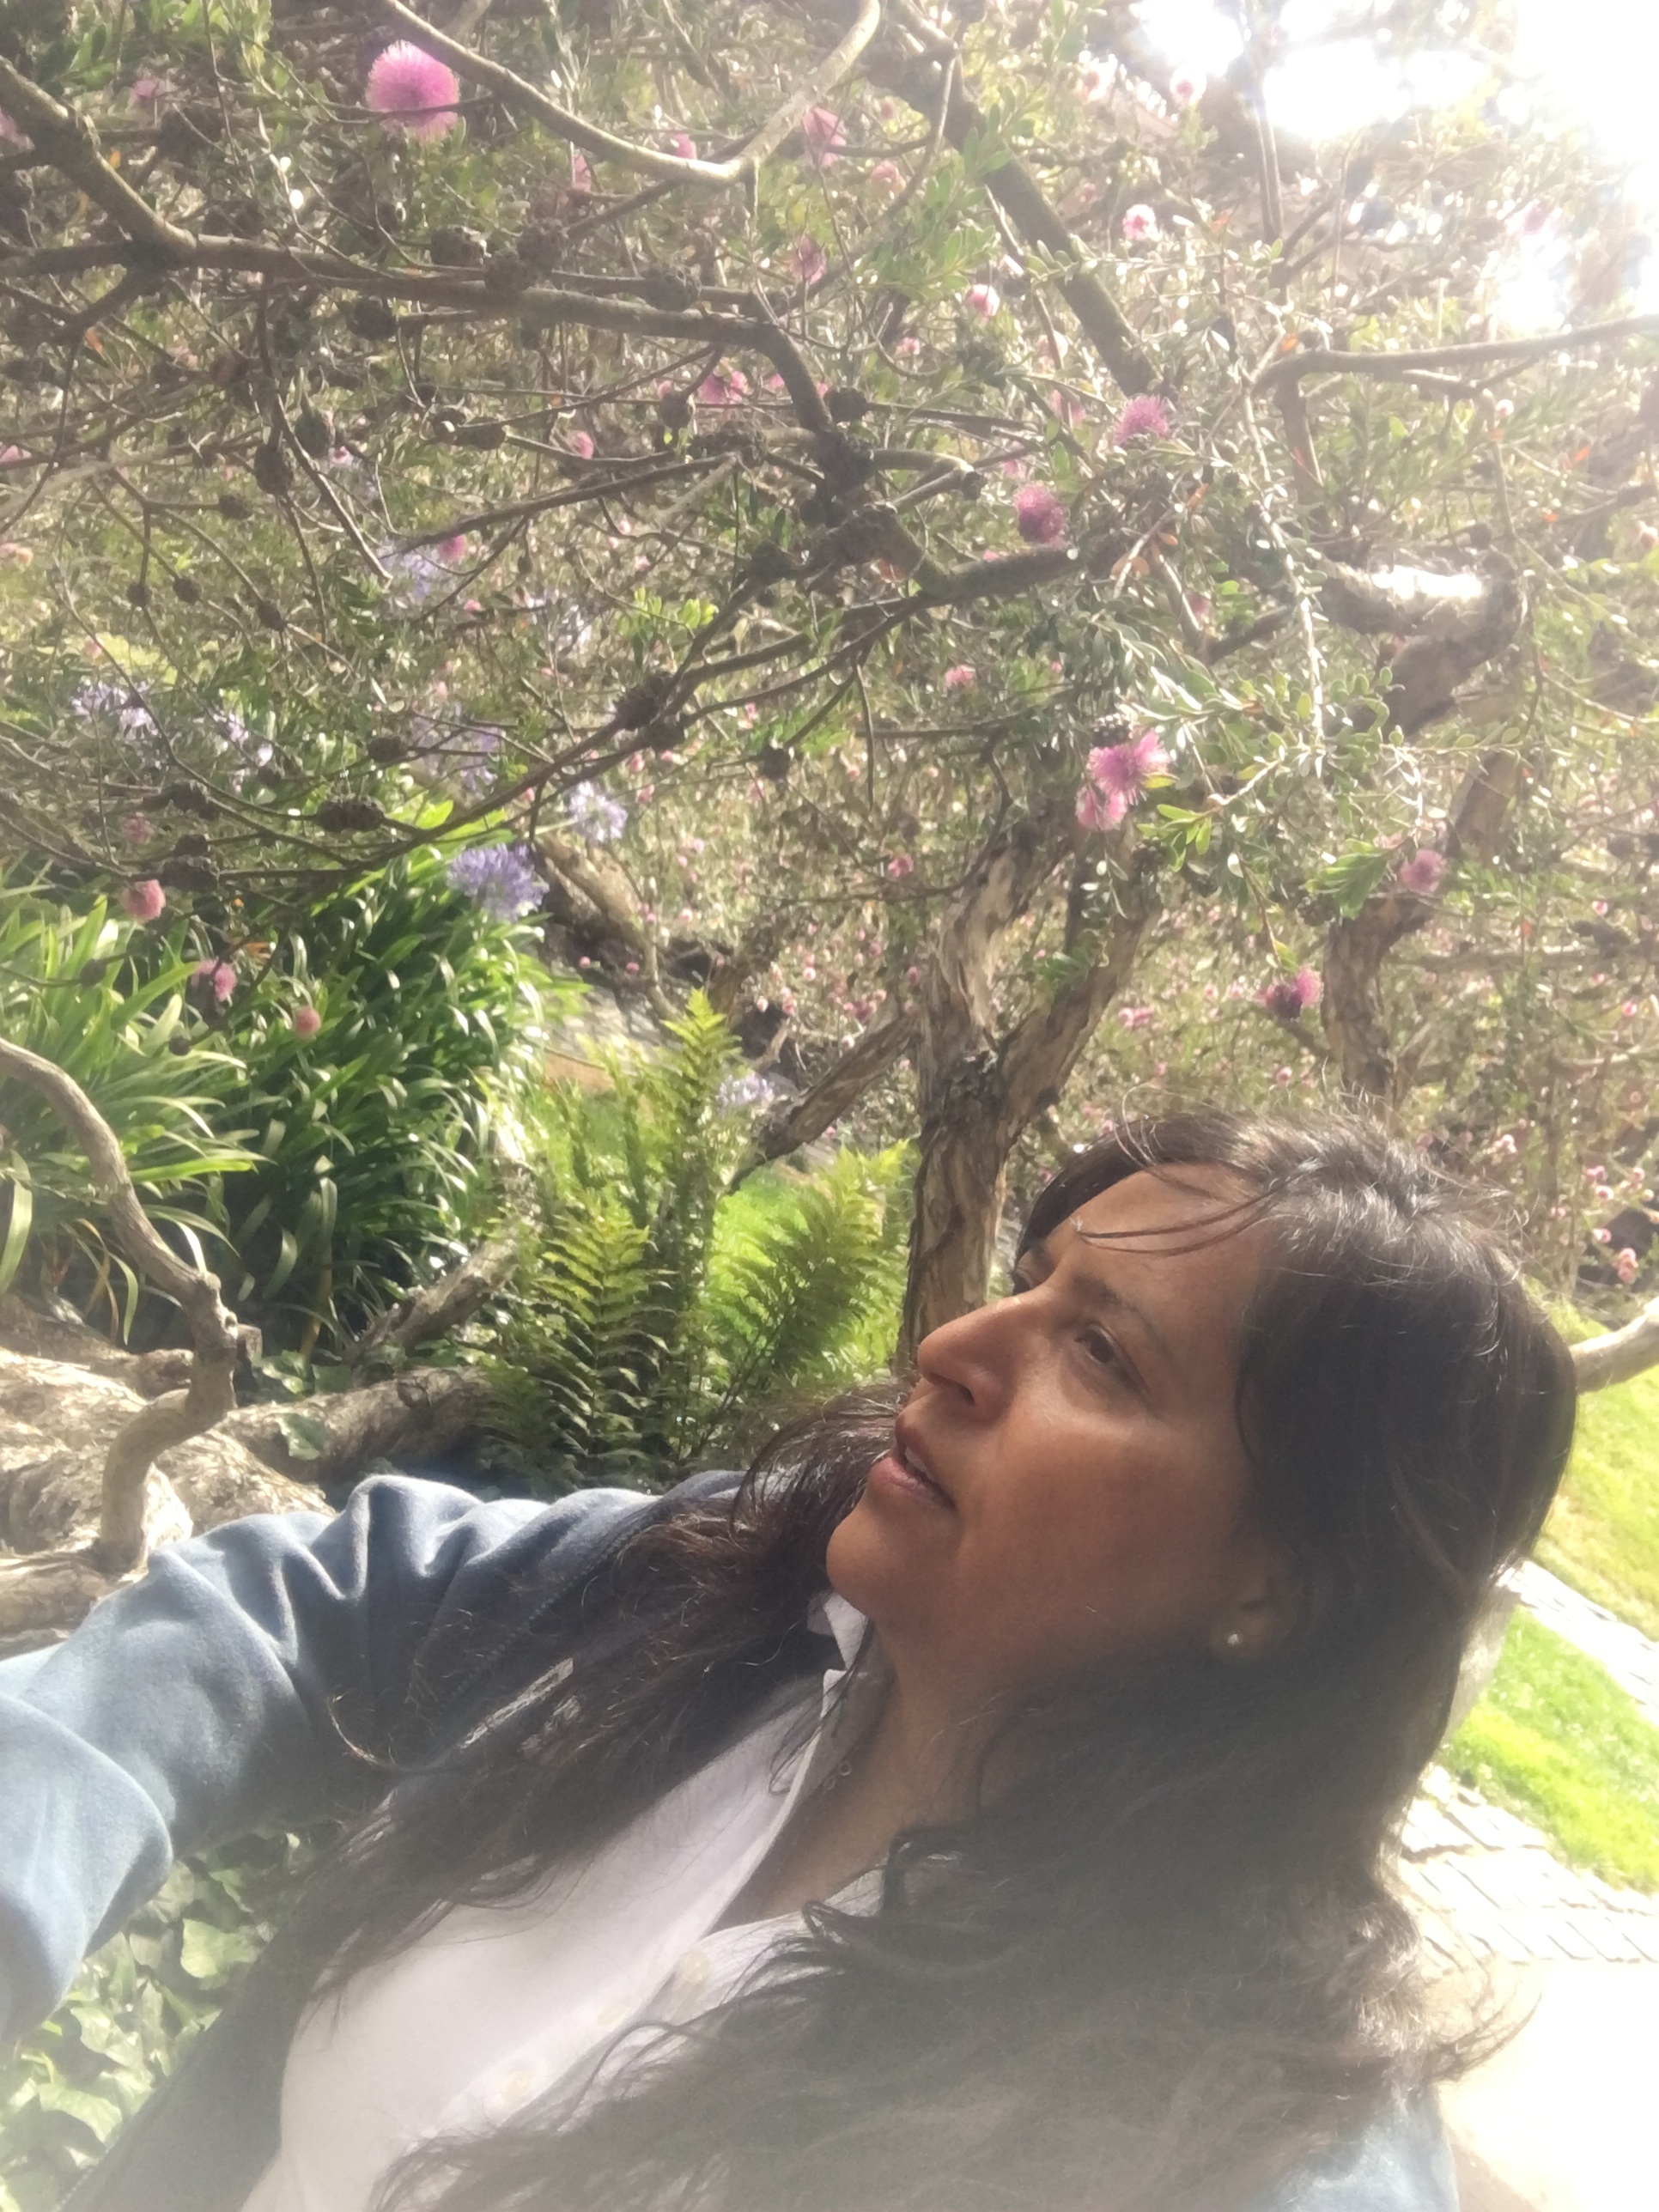
tree, water, flower, jungle, image